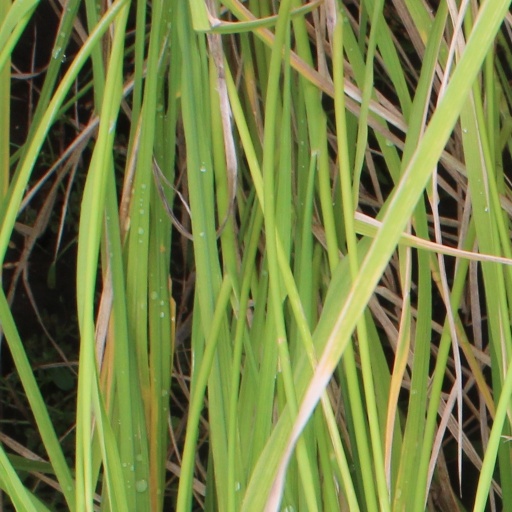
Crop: rice